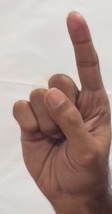
ASL sign: 1